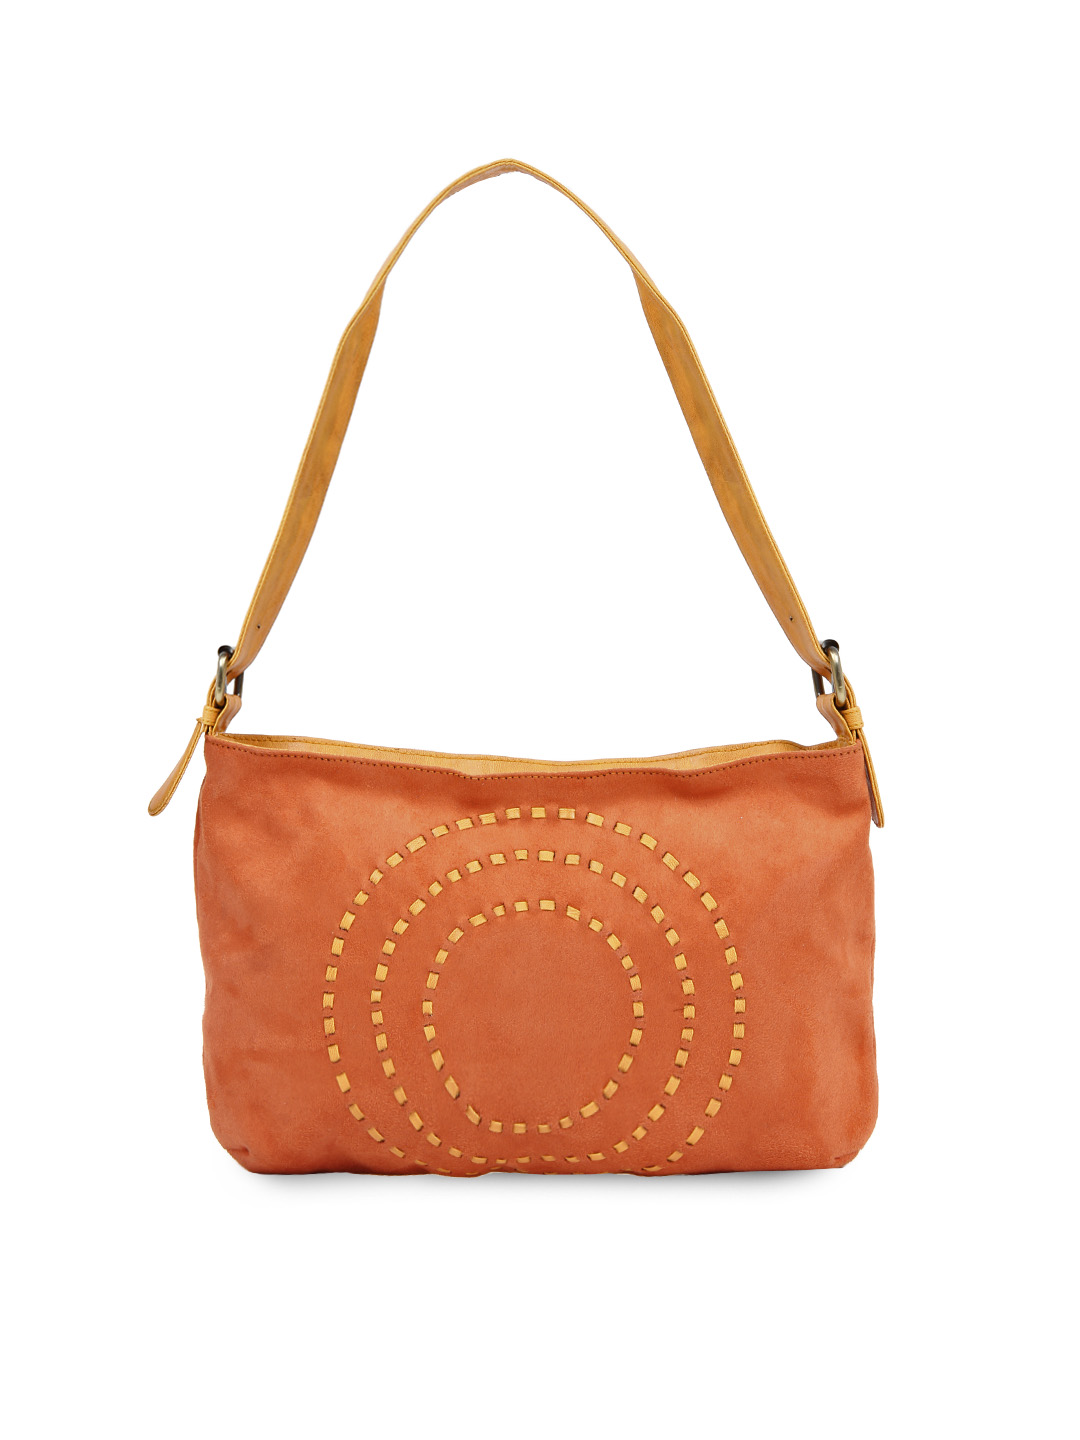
Murcia Women Tribal Orange Handbag
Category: Accessories / Bags / Handbags
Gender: Women
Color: Orange
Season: Summer 2012
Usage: Casual